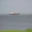
Label: ship